Crew Dragon Demo-2

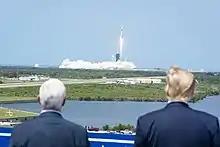
Vice President Mike Pence and President Donald Trump watch the Crew Dragon Demo-2 Falcon 9 rocket launch from Kennedy Space Center.

Three days after the first launch attempt was scrubbed, the Crew Dragon "Endeavour" launched atop a Falcon 9 rocket from Kennedy Space Center Launch Complex 39A at 19:22:45UTC on 30 May 2020. The first stage booster (serial number B1058) landed autonomously on the floating barge "Of Course I Still Love You", which was prepositioned in the Atlantic Ocean. President Donald Trump and Vice President Mike Pence, with their wives, were at Kennedy Space Center in Florida to see the launch attempt on 27 May 2020, and returned for launch on 30 May 2020. The launch live stream was watched online by 3 million people on NASA feeds, and the SpaceX feed peaked at 4.1 million viewers. NASA estimated roughly 10 million people watched on various online platforms, approximately 150,000 people gathered on Florida's space coast in addition to an unknown number watching on television.